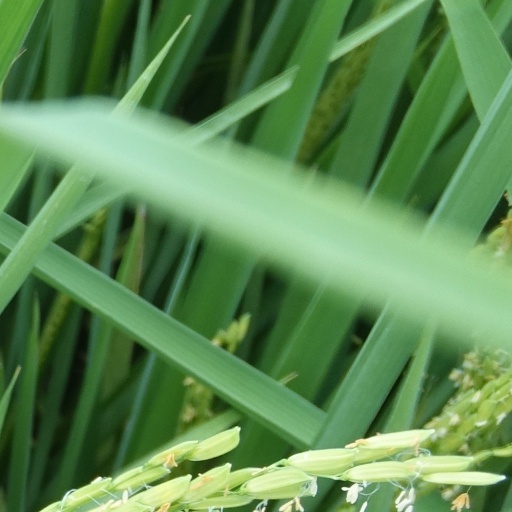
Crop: rice